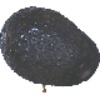
Label: avocado